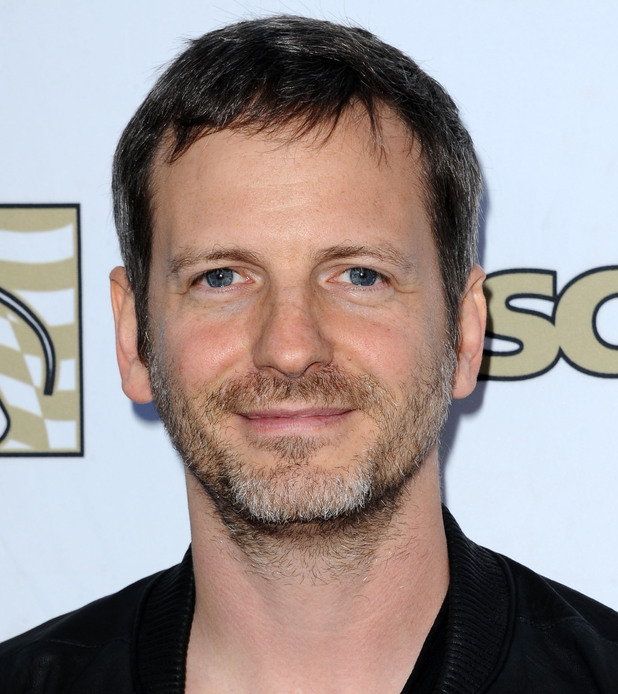
ดร.ลู้ก

| name = ดร.ลู้ก
| image =Music-dr-luke.jpg
| background = non_vocal_instrumentalist
| birth_name = ลูคัสซ์ เซบาสเตียน ก็อตต์วอลด์
| alias = ลู้ก ก็อตต์วอลด์
|birth_place = เวสเตอร์ลี, โรดไอแลนด์|เวสเตอร์ลี, โรดไอแลนด์, สหรัฐอเมริกา
| origin = นครนิวยอร์ก, นิวยอร์ก, สหรัฐอเมริกา
| instrument = กีตาร์, กลอง, กีตาร์เบส, ร้องนำ Lukasz Gottwald. Discogs.com.
, เปียโน, คีย์บอร์ด, ดิจิตอลออดิโอเวิร์กสเตชัน|DAW, โปรทูลส์
| genre = ป็อป, ป็อปร็อก, แดนซ์ป็อป, ซินธ์ป็อป, ฮิปฮอป|ป็อปแร็ป
| occupation = นักดนตรี, โปรดิวเซอร์เพลง, นักแต่งเพลง
| years_active = 1997–ปัจจุบัน
| label = เคโมซาเบ เรเคิดส์
| associated_acts = เจสซี เจ, แมกซ์ มาร์ติน, เบนนี บลังโก, เซอร์คัต (โปรดิวเซอร์เพลง)|เซอร์คัต, เอมิลี ไรต์, บิลบอร์ด (โปรดิวเซอร์เพลง)|บิลบอร์ด, แอมโม (นักดนตรี)|แอมโม, คูล โคแจ็ก, ดิโพล, เดอะคาตาแรกส์
ลูคัสซ์ เซบาสเตียน "ลู้ก" ก็อตต์วอลด์ (: เกิด 26 กันยายน ค.ศ. 1973) รู้จักกันในชื่อ ดร.ลู้ก เป็นนักแต่งเพลง โปรดิวเซอร์เพลง นักดนตรี และนักรีมิกซ์เพลงชาวอเมริกัน ดร.ลู้กเริ่มอาชีพดนตรีในรายการโทรทัศน์รอบดึกแนวตลก "แซตเทอร์เดย์ไนต์ไลฟ์" โดยมีหน้าที่เป็นมือกีตาร์ให้กับแซตเทอร์เดย์ไนต์ไลฟ์แบนด์|วงดนตรีของรายการในปี ค.ศ. 1997 และผลิตเพลงฉบับรีมิกซ์ให้กับศิลปินเช่น บองโจวี และเกรฟดิกกาซ์ เขาเริ่มโดดเด่นด้านดนตรีในปี ค.ศ. 2004 หลังจากผลิตเพลง "ซินซ์ยูบีนกอน" ให้กับเคลลี คลาร์กสัน ร่วมกับโปรดิวเซอร์เพลงชาวสวีเดน แมกซ์ มาร์ติน
ดร.ลู้ก ร่วมเขียนเพลงและผลิตเพลงต่อไปจนมีเพลงที่ประสบความสำเร็จมากมายอย่างเช่น เพลง "ฮูนิว" (2006) ของพิงก์, เพลง "เกิร์ลเฟรนด์ (เพลงแอวริล ลาวีน)|เกิร์ลเฟรนด์" (2007) ของแอวริล ลาวีน และเพลง "ไอคิสด์อะเกิร์ล" (2008) ของเคที เพร์รี ก่อนออกจากรายการ"แซตเทอร์เดย์ไนต์ไลฟ์" และกลับไปร่วมทำงานเพลงให้กับเคลลี คลาร์กสัน ในเพลง "มายไลฟ์วูดซักวิธเอาต์ยู" (2009)
ในขณะที่ทำเพลงให้กับเพร์รี, ลาวีน และพิงก์อยู่นั้น ดร.ลู้ก ยังทำงานร่วมกับศิลปินอีกมากมาย ได้แก่ ไทโอ ครูซ, บี.โอ.บี, เจสซี เจ, บริตนีย์ สเปียส์, โฟล ไรเดอ, ไมลีย์ ไซรัส, ที.ไอ., นิกกี มินาจ, จูซี เจ, ริอานนา และชากีรา ดร.ลู้ก ยังเป็นผู้แจ้งเกิดให้กับเคชา และซาบี (นักร้อง)|ซาบี และมีบทบาทสำคัญในอาชีพการงานของพวกเขาด้วย
งานของดร.ลู้ก คู่ควรกับรางวัลด้านอุตสาหกรรมดนตรีจำนวนมาก นิตยสาร"บิลบอร์ด"เรียกเขาว่าเป็นหนึ่งในโปรดิวเซอร์อันดับต้น ๆ ของคริสต์ทศวรรษ 2000 สมาคมนักแต่งเพลง นักประพันธ์ และนักตีพิมพ์อเมริกัน (American Society of Composers, Authors and Publishers; ASCAP) ให้รางวัลเกียรติยศโปรดิวเซอร์และนักแต่งเพลงแห่งปี ตั้งแต่ปี ค.ศ. 2009 - 2011 ในงานประกาศรางวัลแกรมมีครั้งที่ 53 เขาได้เข้าชิงรางวัลโปรดิวเซอร์ที่ไม่ใช่แนวคลาสสิกแห่งปี (Producer of the Year, Non-Classical) และอัลบั้ม "ทีนเอจดรีม (อัลบั้มของเคที เพร์รี)|ทีนเอจดรีม" ของเพร์รี ได้เข้าชิงสาขาอัลบั้มแห่งปี
== อ้างอิง ==
หมวดหมู่:ชาวอเมริกันเชื้อสายยิว
หมวดหมู่:รีมิกเซอร์